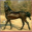
Label: horse